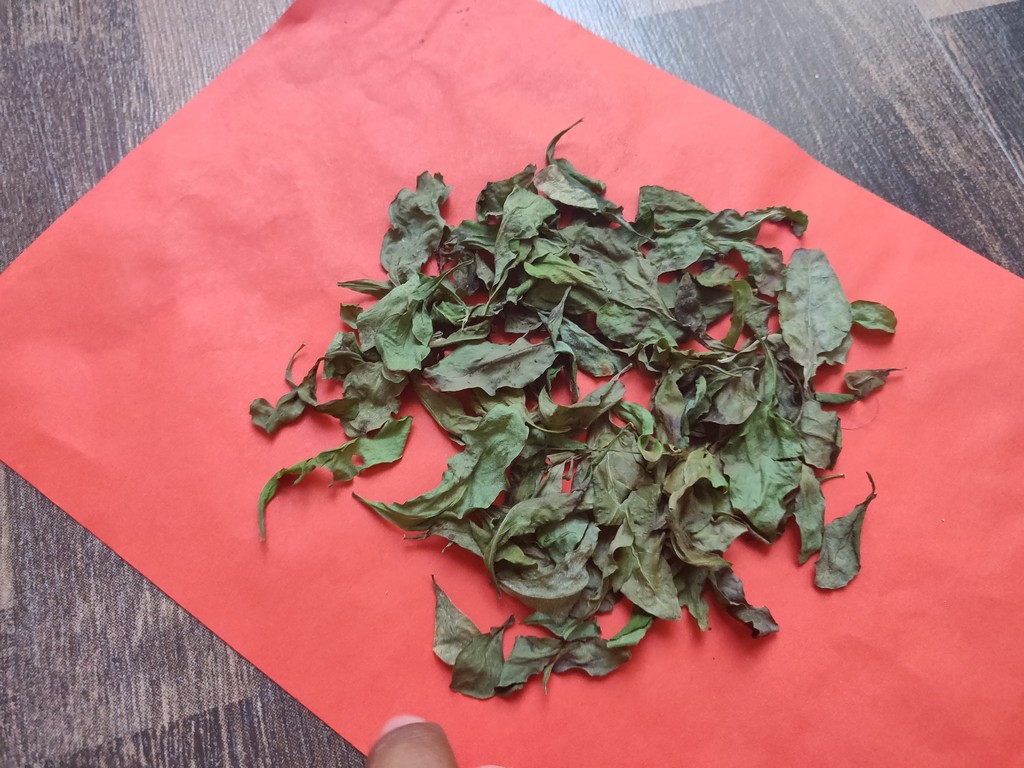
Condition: Dried
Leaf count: multiple
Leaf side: unknown